Booth's Uprising

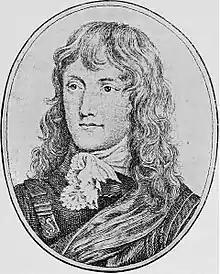
Lord John Belasyse, one of the leaders of the Sealed Knot

With Charles growing increasingly impatient, Hyde secured his own position at court and control of the conspiracy by supporting it. Based on his advice, on 1 March 1659 Charles created the "Great Trust and Commission", which comprised the six members of the Sealed Knot plus John Mordaunt, younger brother of the Earl of Peterborough. Realising his colleagues had little enthusiasm for a revolt they viewed as both unwise and unnecessary, Mordaunt began recruiting others. They included former Royalist officers like William Legge, James Compton, brother of Sealed Knot member William, and moderate Presbyterians including Sir William Waller and Edward Massey.